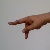
The image shows a hand gesture representing the letter 'P' in Indian Sign Language.